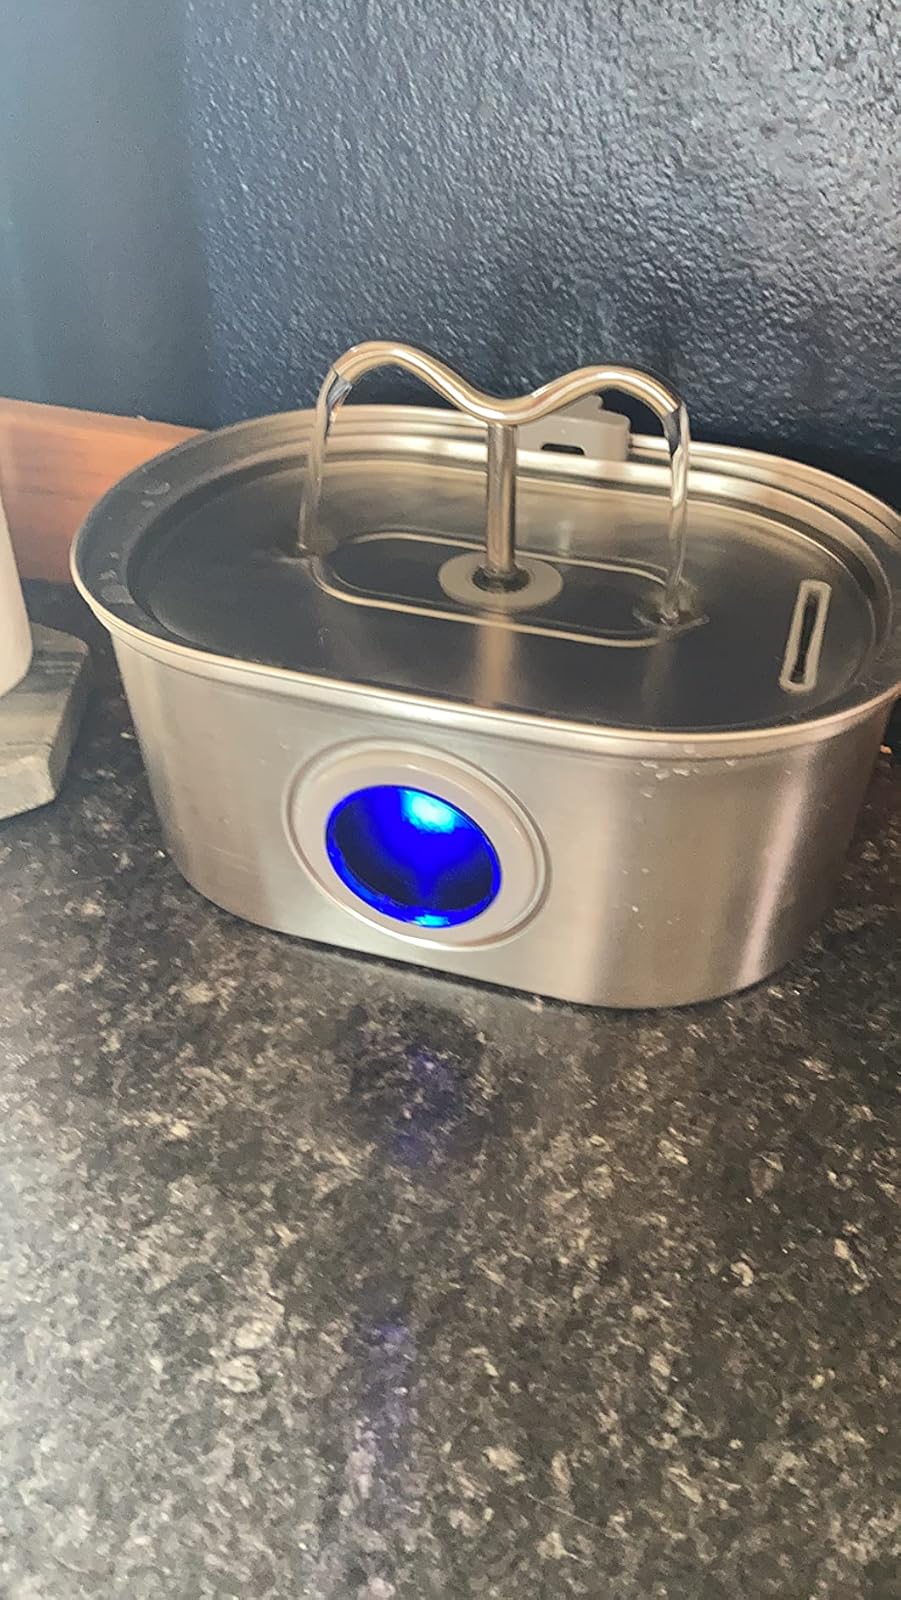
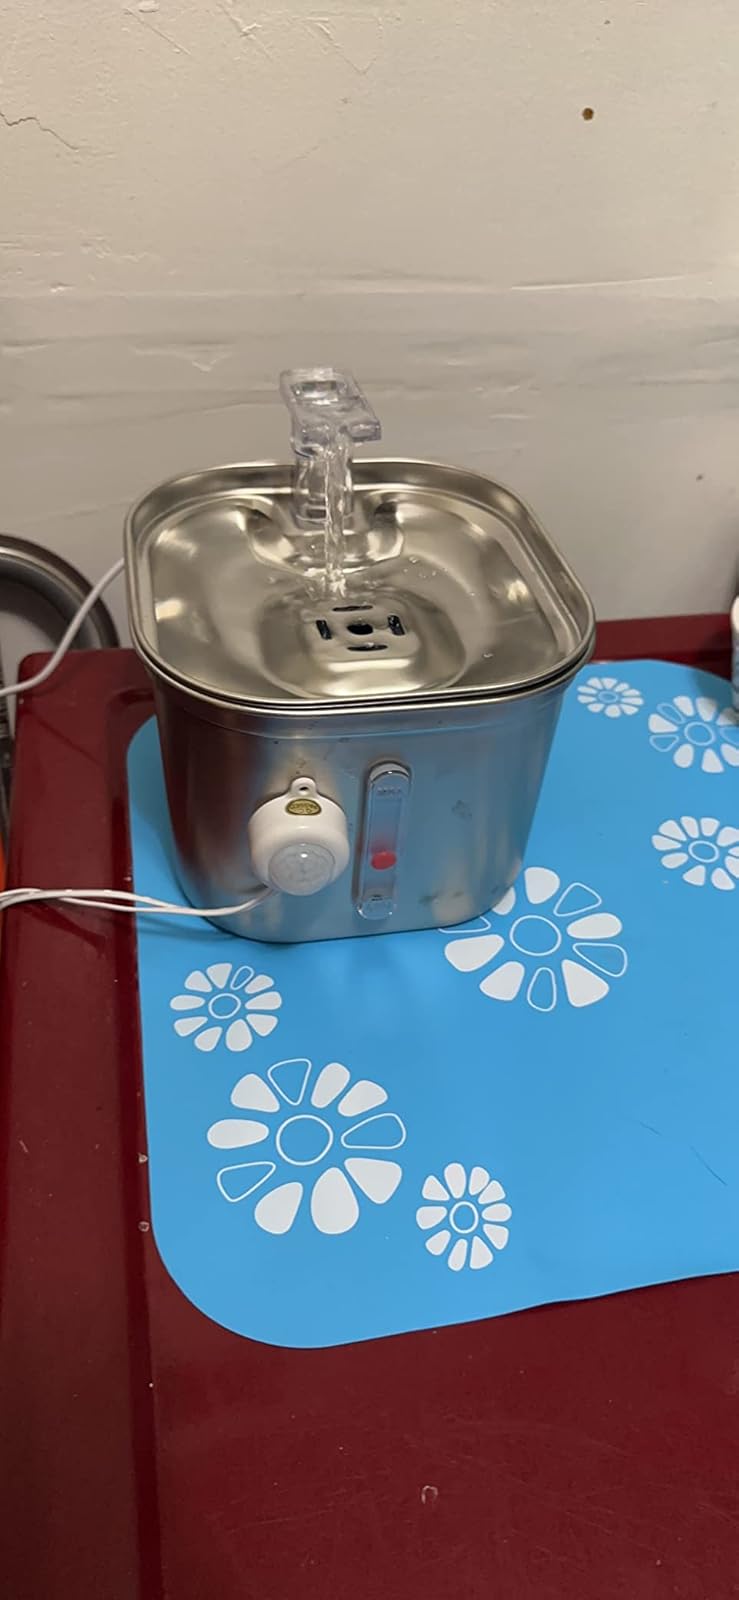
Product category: items_bowl
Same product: no